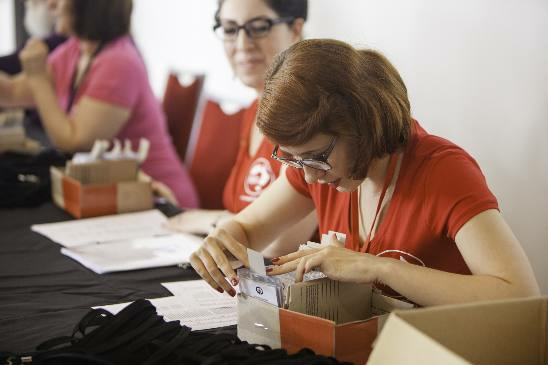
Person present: Yes